Mia Yim

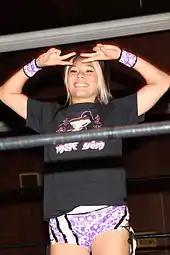
Yim in April 2013

After training with D. J. Hyde at the Combat Zone Wrestling (CZW) training school, Yim began working for CZW as a manager for Adam Cole. Debuting at "Cage of Death II" in December 2010, the two were presented as a storyline couple, and Yim regularly interfered in Cole's matches to help him win. After helping Cole gain a victory over Greg Excellent at "Down With The Sickness 2011" in September, Excellent began feuding with the pair. As part of the storyline, Yim faced Excellent in an intergender match at "Night Of Infamy 10: Ultimatum" in November. After losing a rematch in January 2012, Yim challenged Excellent to a Tables, Ladders, and Chairs match at "Aerial Assault 2012", which Yim won, to conclude the feud. She made only two more appearances for CZW that year before leaving the promotion.